René Just Haüy

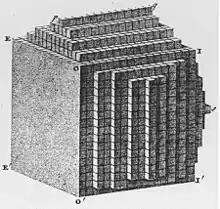
Integrant molecules form a pentagonal dodecahedron of pyrite, "Traité de minéralogie" (1801)

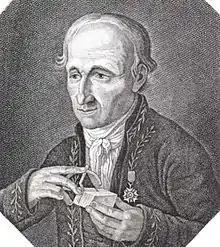
Haüy with a contact goniometer, ca. 1812

Studying the fragments inspired Haüy to make further experiments in crystal cutting. Breaking down crystals to the smallest pieces possible, Haüy concluded that each type of crystal has a fundamental primitive, nucleus or “integrant molecule” of a particular shape, that could not be broken further without destroying both the physical and chemical nature of the crystal. He further argued that crystal structures are made up of orderly arrangements of these integrant molecules in successive layers, according to geometrical laws of crystallization.